Barony of Bonshaw

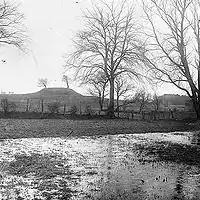
The Hutt Knowe in the 19th century

The Barony of Bonshaw, previously known as Bollingshaw, was in the old feudal Baillerie of Cunninghame, near Stewarton in what is now North Ayrshire, Scotland.